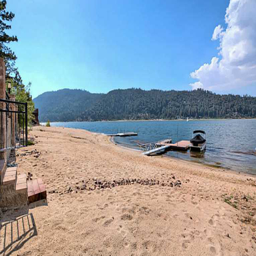
this is cabin is on the lake .